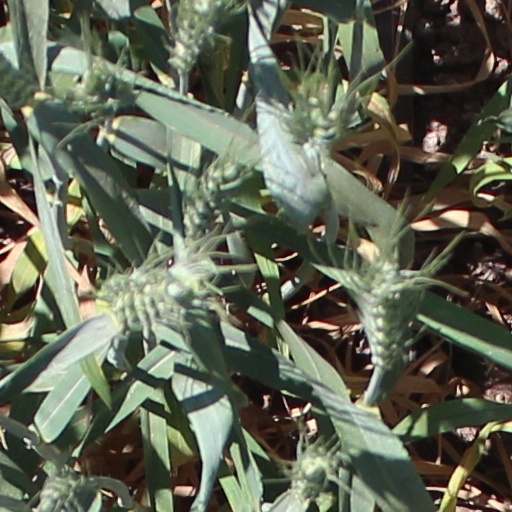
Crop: wheat